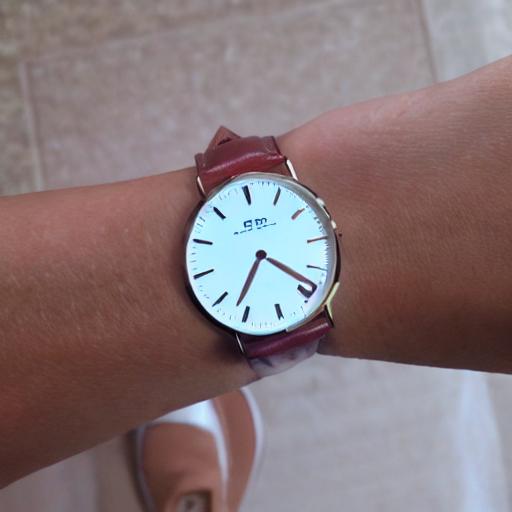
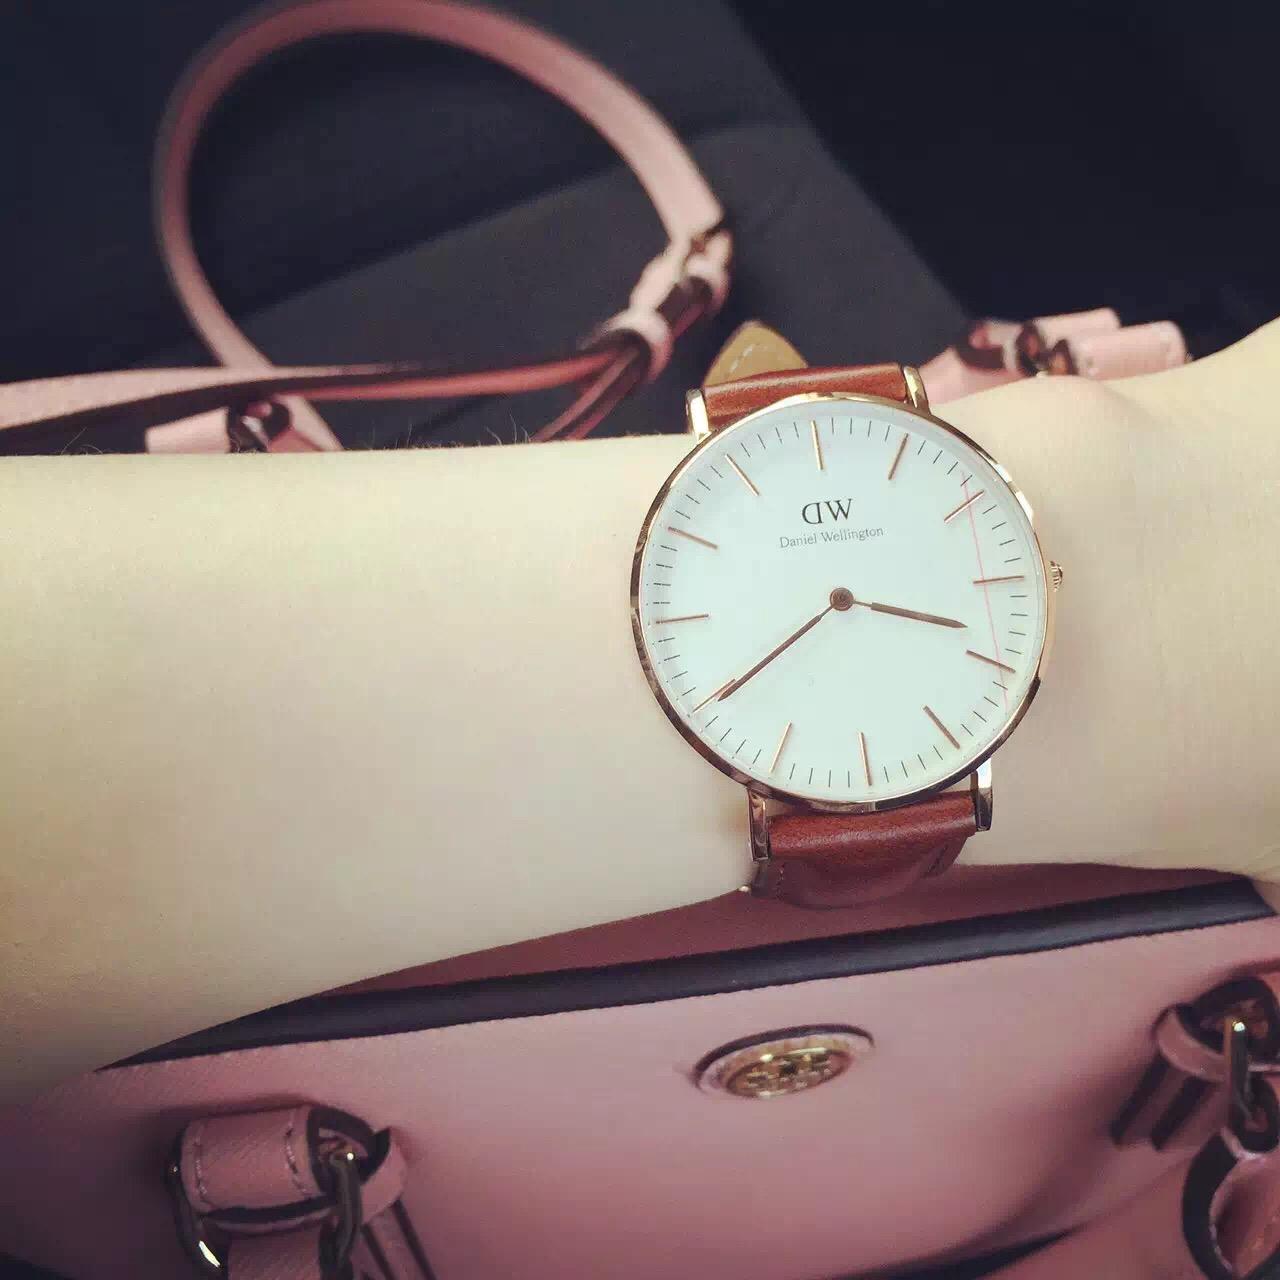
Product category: accessories_watch
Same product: no